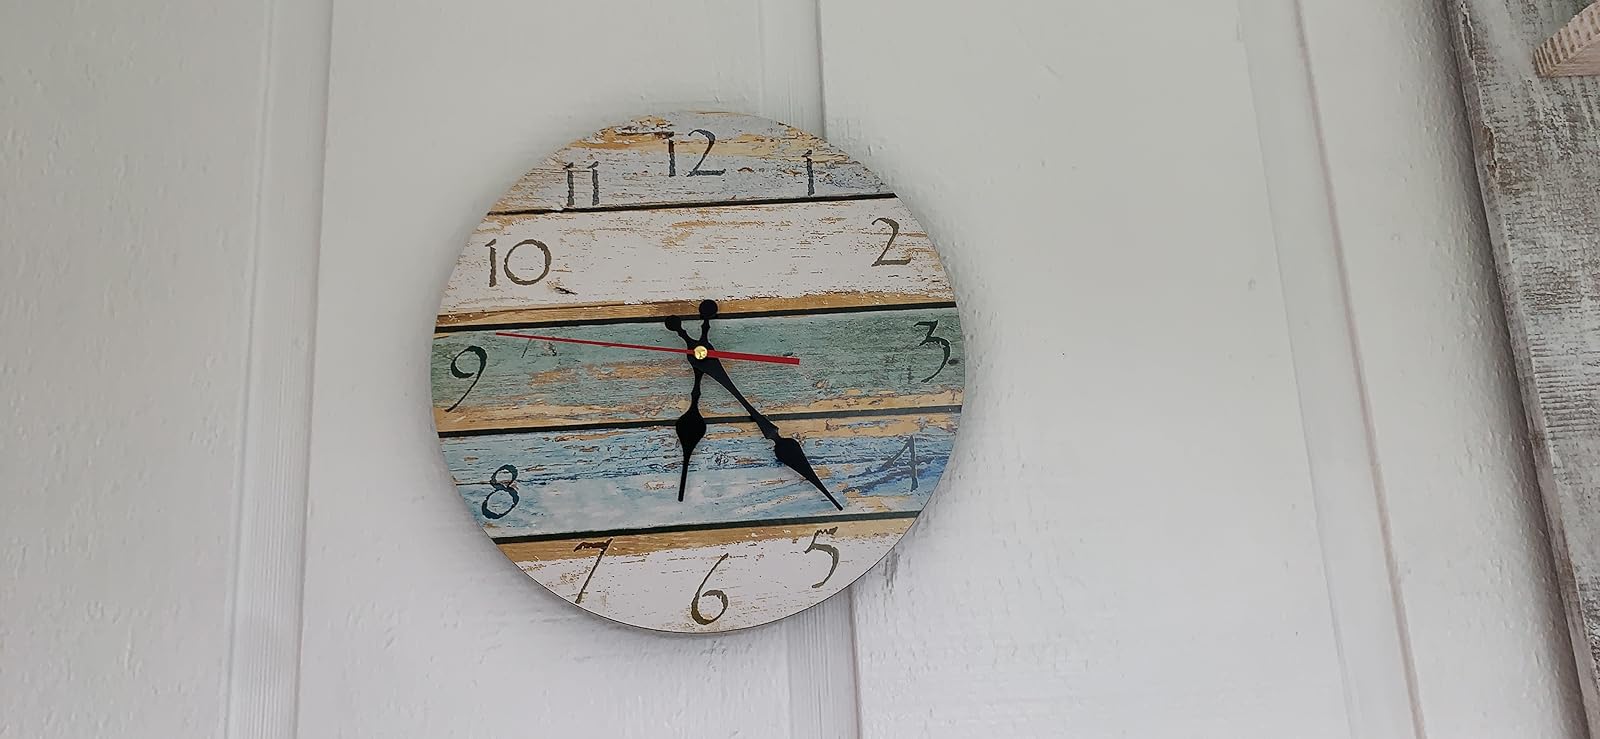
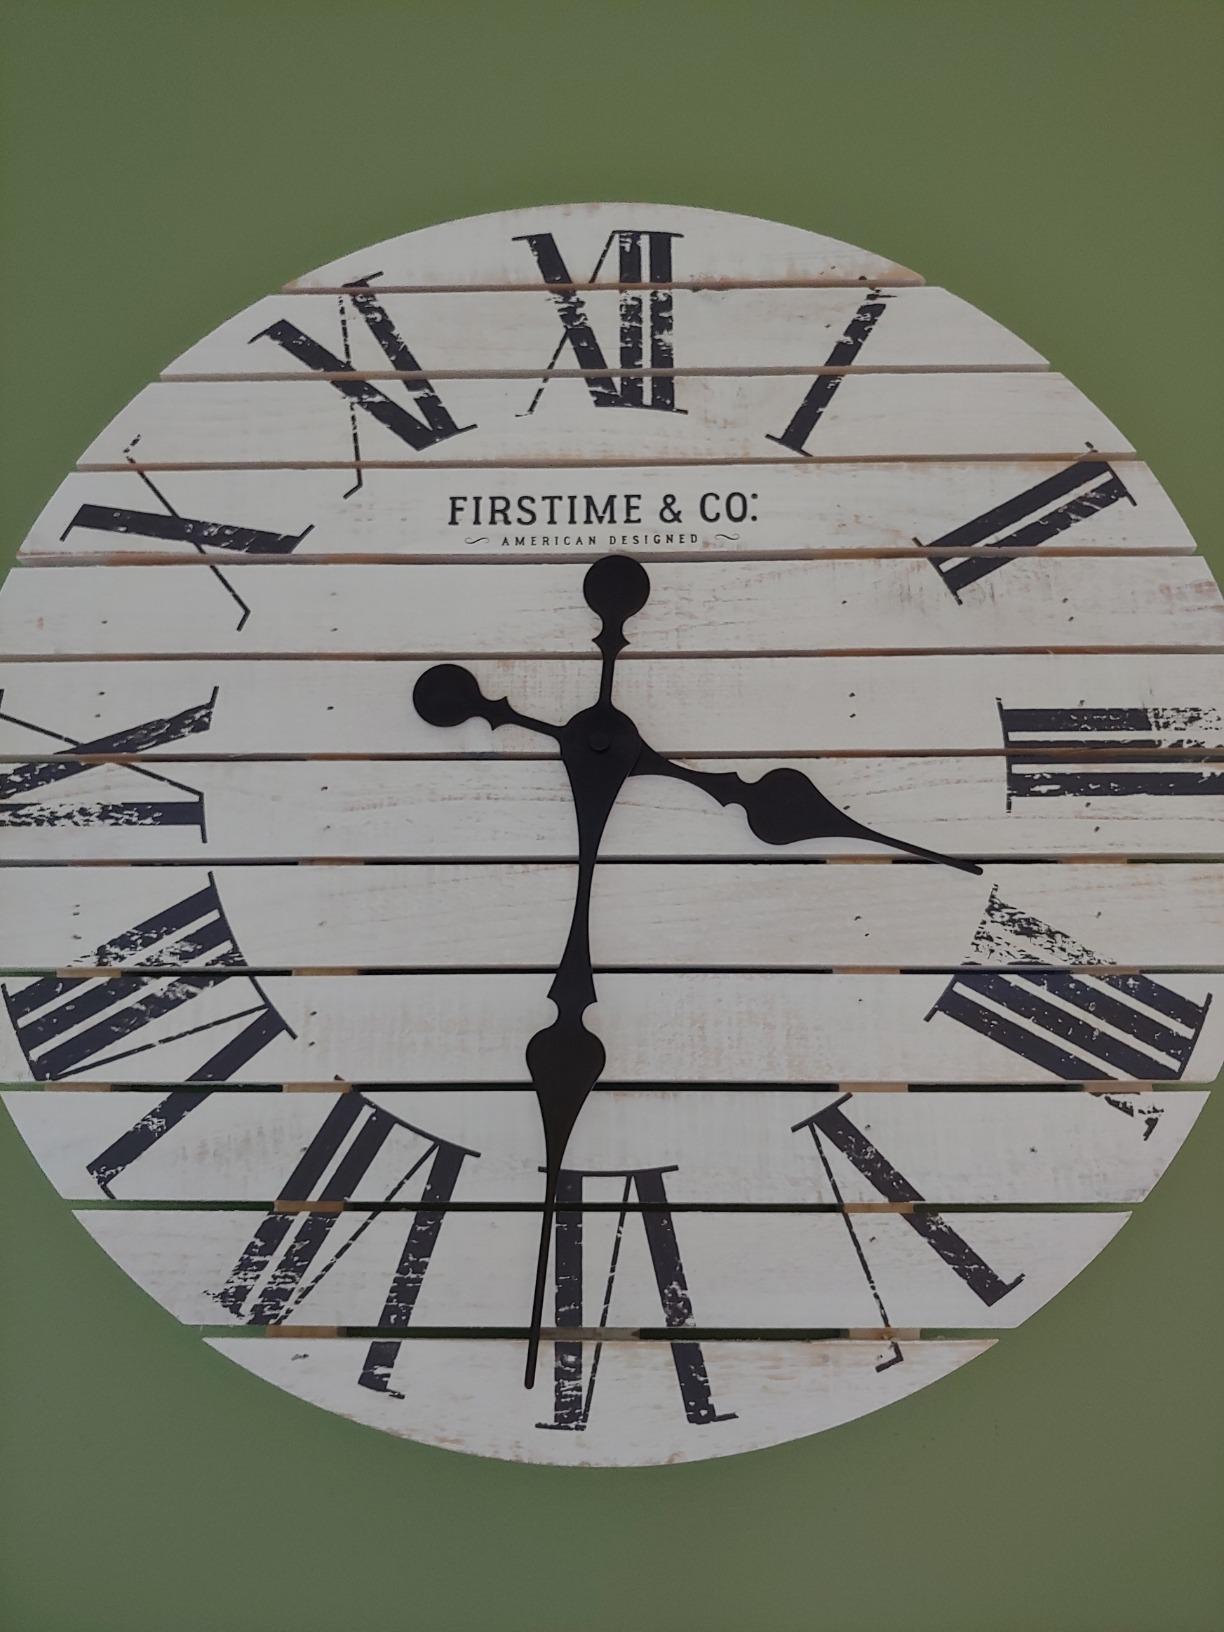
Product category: clock
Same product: no